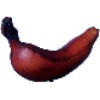
Label: red_banana